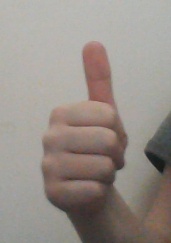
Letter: aleff